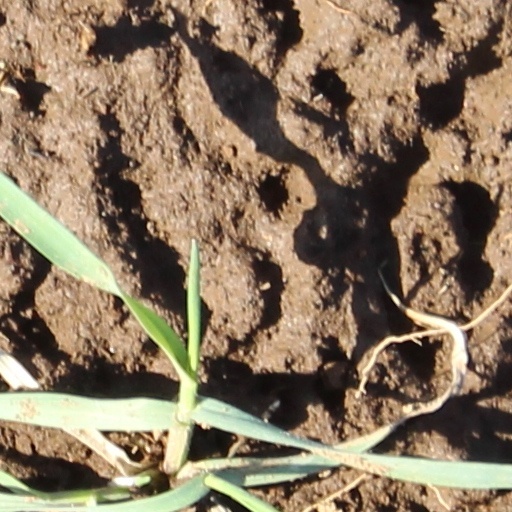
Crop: wheat